Aubenton

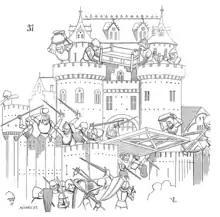
A drawing of the attack on the town walls by the Count of Hainaut

The department of Aisne has 10 people designated "Righteous Among the Nations" (French people who helped Jews during the war), of whom 3 were from Aubenton: